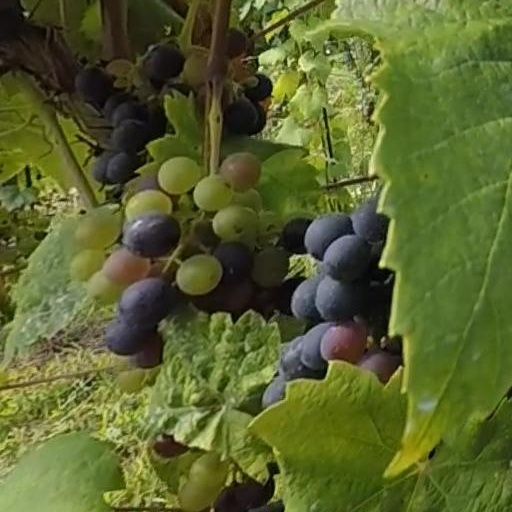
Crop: grape